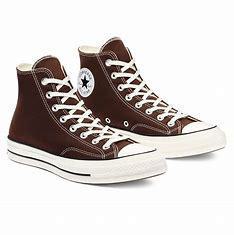
Brand: Converse
Model: Chuck 70